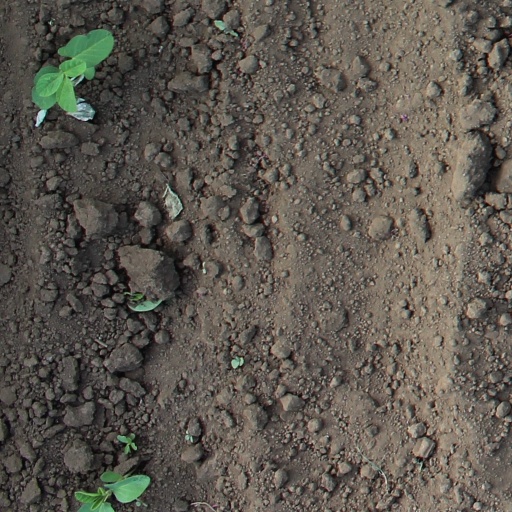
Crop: soybean